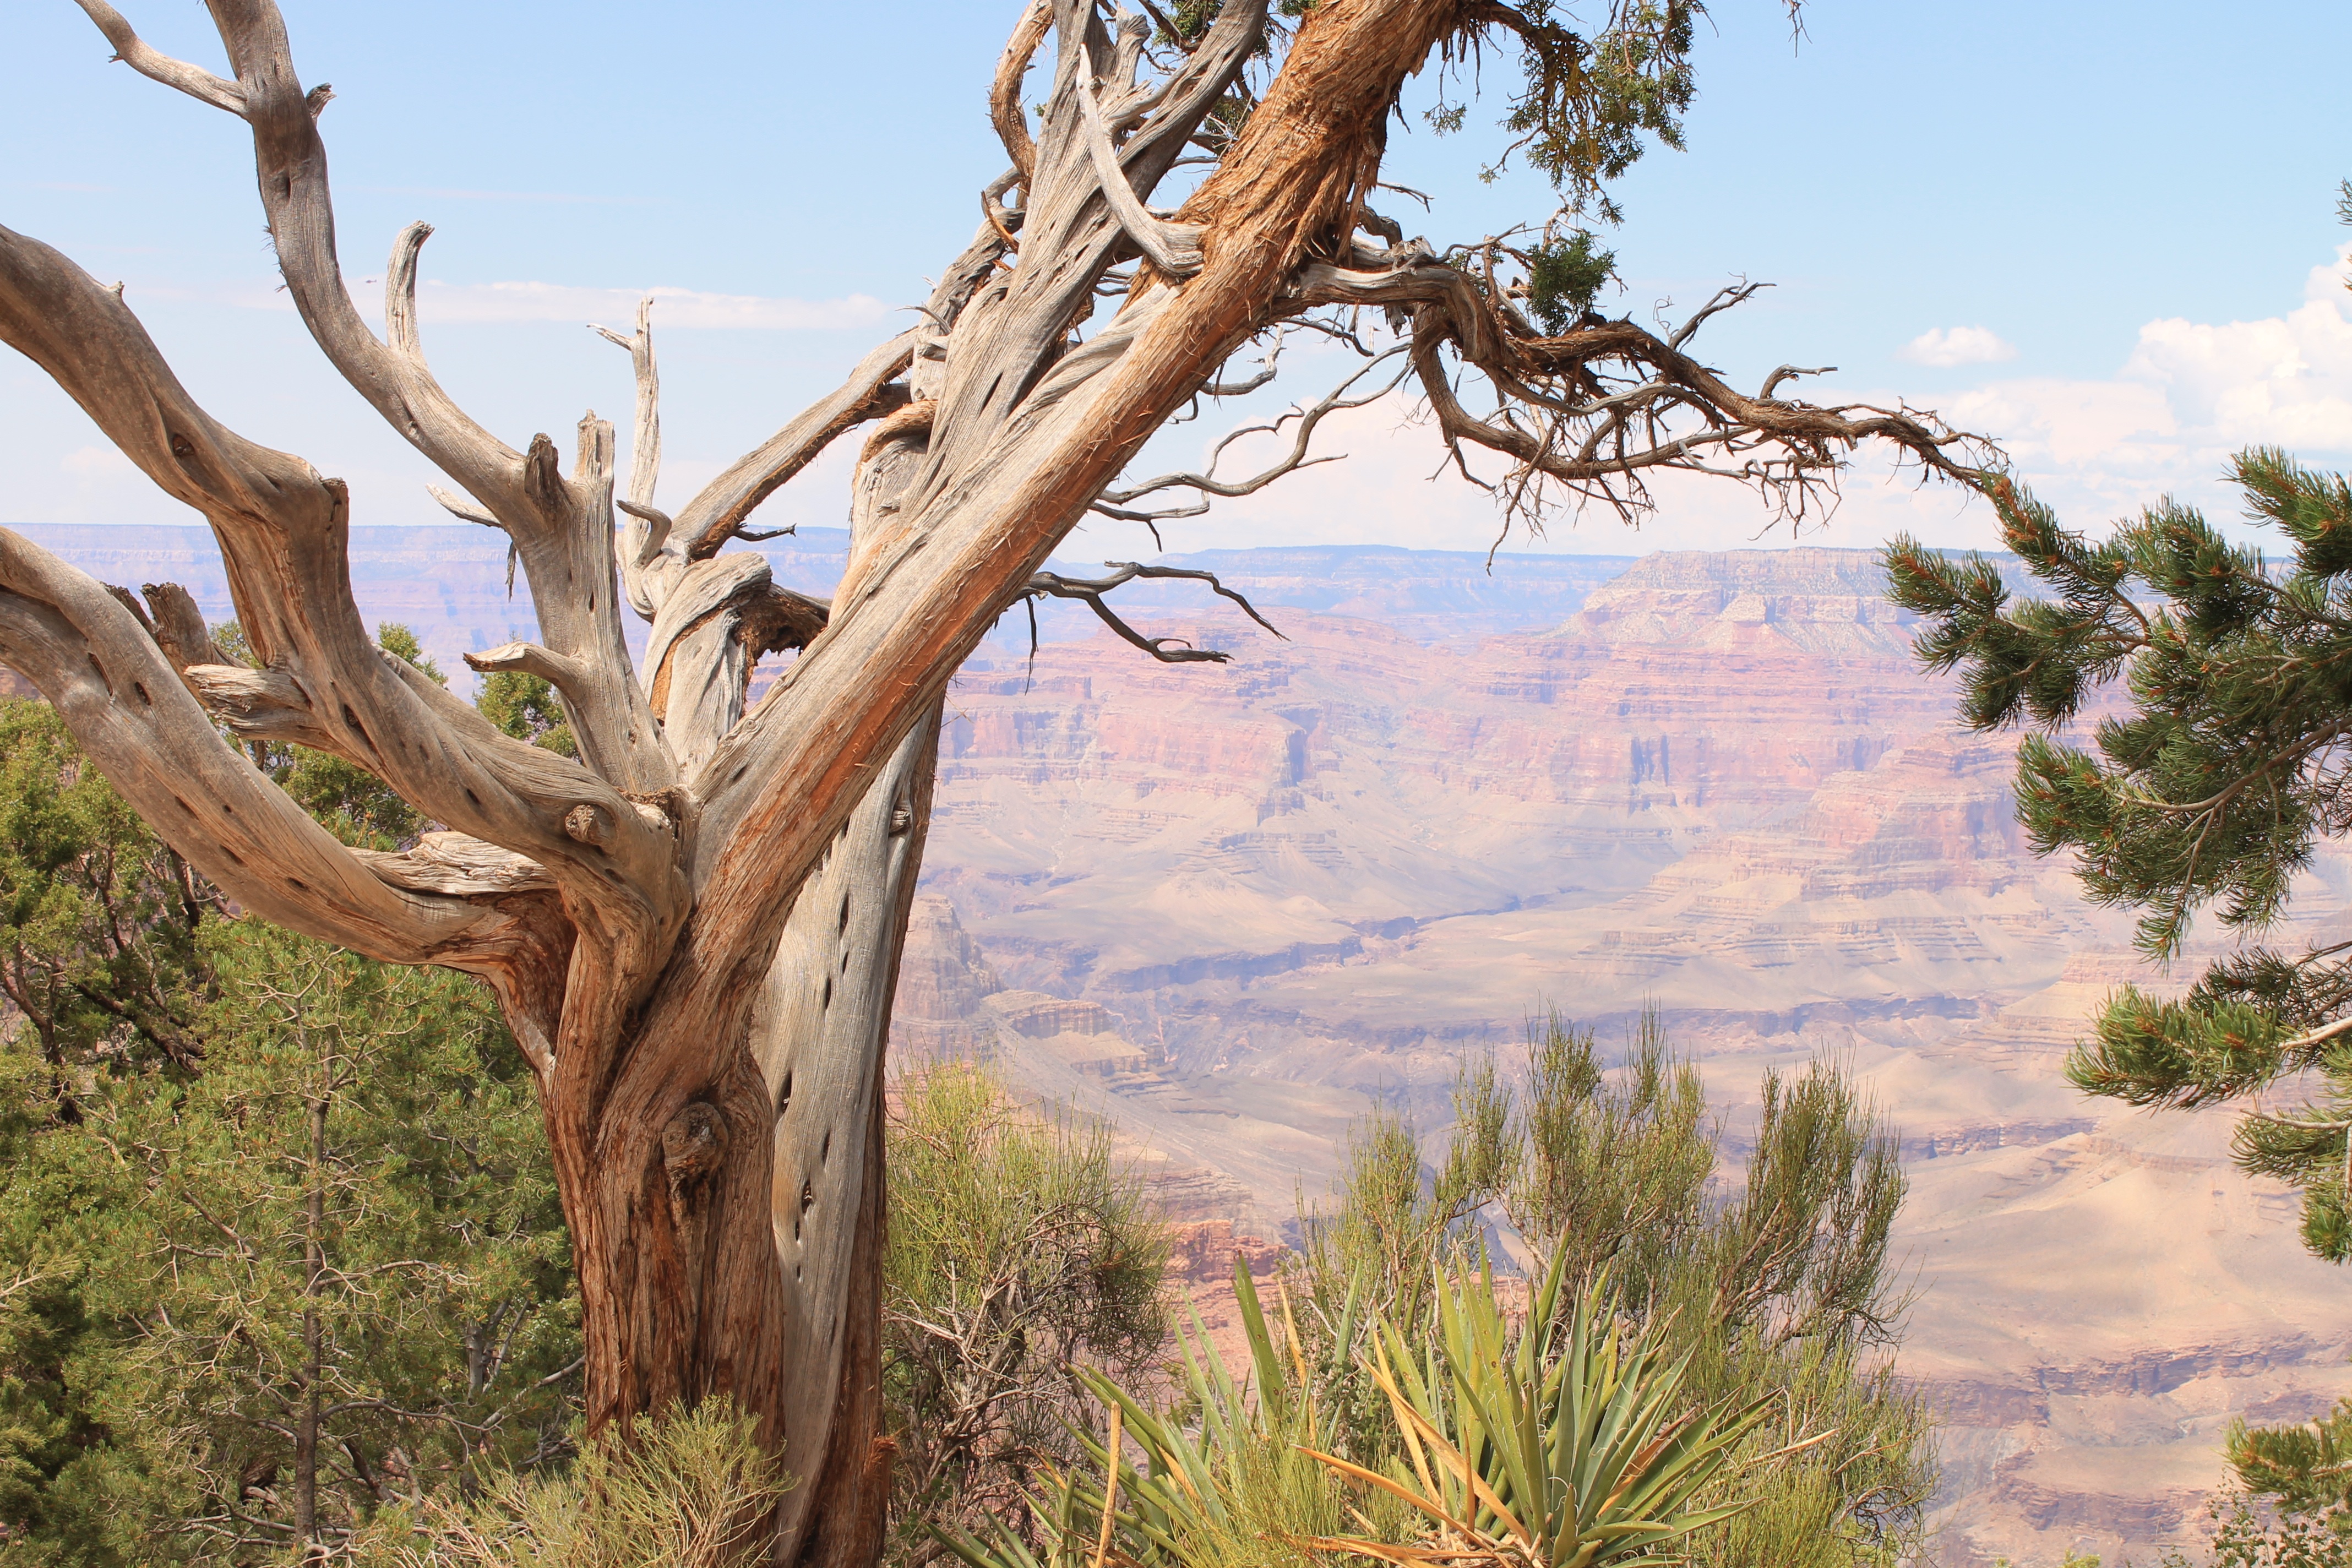
landscape, tree, wilderness, branch, plant, desert, flower, botany, flora, savanna, woodland, ecosystem, natural environment, woody plant, large canyon